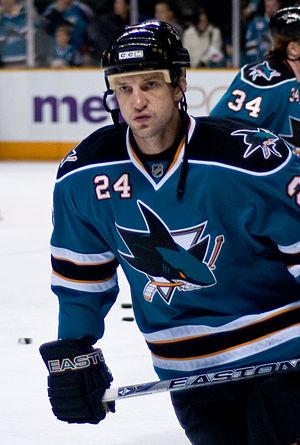
Sandis Ozoliņš, ici sous le maillot des Sharks de San José, l'un des quatre lettons à avoir porter l'uniforme des Panthers. Русский: Сандис Озолиньш.
Sandis Ozoliņš - est un joueur professionnel de hockey sur glace letton.
Les Sharks de San José sont une franchise professionnelle de hockey sur glace d'Amérique du Nord. L'équipe évolue dans la Ligue nationale de hockey depuis la saison 1991-1992, et est alignée dans la division Pacifique, dans l'association de l'Ouest. Basée à San José, ville située à l'extrémité sud de la baie de San Francisco, il s'agit de la troisième équipe de la LNH localisée dans la Californie à intégrer cette ligue après les Kings de Los Angeles et les Golden Seals de la Californie qui ont toutes les deux commencé en 1967, les Golden Seals ayant disparu en 1976.
Le sport en Lettonie fut influencé par l'histoire du pays. En effet, la Lettonie accède à l'indépendance en 1991. Ce n'est qu'après cette date que les différentes fédérations sportives ont été créées. Les Lettons sportifs peuvent ainsi concourir sous les couleurs de leur pays.